Showbread

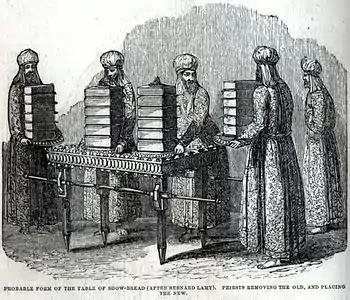
Illustration of the temple priests replacing the showbread each week

Within the Torah, the showbread is mentioned exclusively by the Priestly Code and Holiness Code, but certain sections of the Bible, including the Books of Chronicles, Books of Samuel, and Books of Kings, also describe aspects of them. In the Holiness Code, the showbread is described as twelve cakes baked from fine flour, arranged in two rows on a table; each cake was to contain "two tenth parts of an ephah" of flour (approximately 5 pounds or 2 kg). The biblical regulations specify that cups of frankincense were to be placed upon the rows of cakes, and the Septuagint, but not the Masoretic Text, states that salt was mixed with the frankincense; the frankincense, which the Septuagint refers to as an "anamnesis", (a "hapax legomenon"), constituted a memorial ("azkarah"), having been offered upon the altar to God.